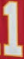
Number: 1